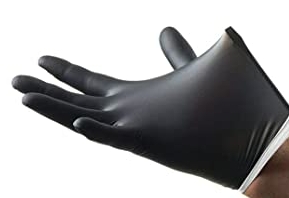
Label: trash